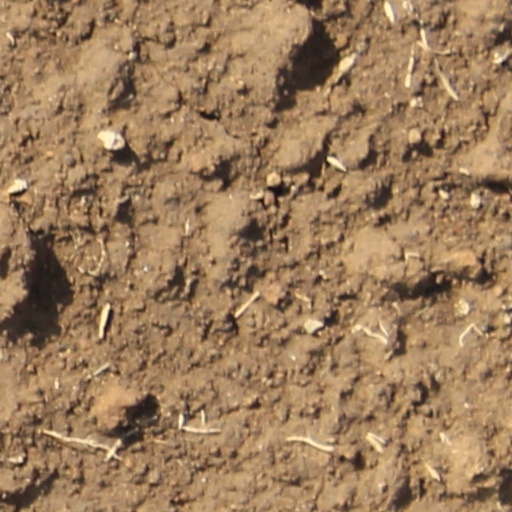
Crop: wheat